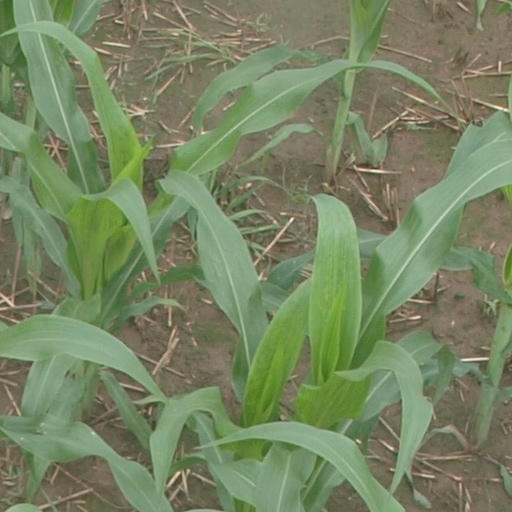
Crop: maize; corn